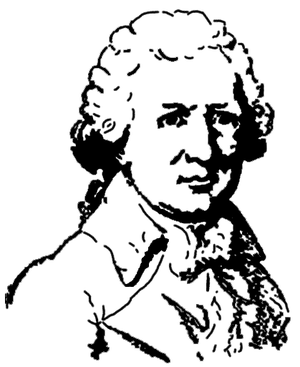
Louis Antoine Fauvelet de Bourrienne, préfet de police de Paris